Infante Francisco, Duke of Beja

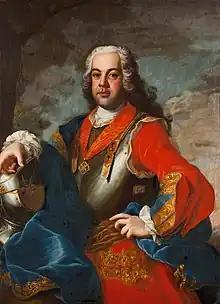
Portrait by Domenico Duprà, 1729–1730

Infante Francisco, Duke of Beja (Lisbon, 25 May 1691 – Lisbon, 21 July 1742) was a Portuguese "infante" (prince) son of Peter II, King of Portugal, and his second wife, Maria Sofia of the Palatinate.